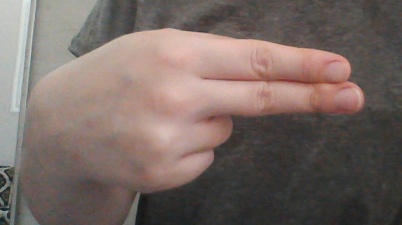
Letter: ain